Shōnan-Machiya Station

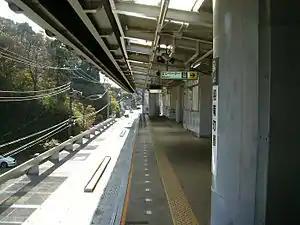
Shōnan-Machiya Station

is a monorail train station on the Shōnan Monorail Enoshima Line located in Kamakura, Kanagawa Prefecture, Japan. It is located 2.0 kilometers from the northern terminus of the Shōnan Monorail Enoshima Line at Ōfuna Station.